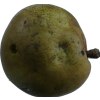
Label: pear